24sata (Croatia)

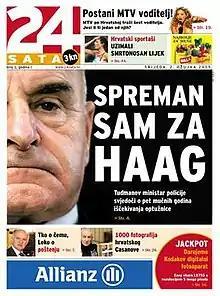
Cover of the 2 March 2005 issue

 is a daily tabloid newspaper published in Zagreb, Croatia. As of 2007, it is the highest-circulation daily newspaper in Croatia. It is also most visited news website in Croatia and leading news source on social media platforms.